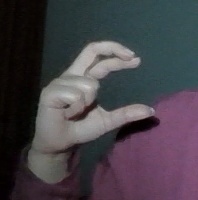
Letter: thal